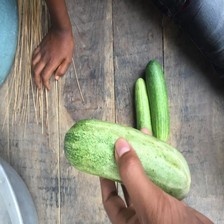
Label: cucumber